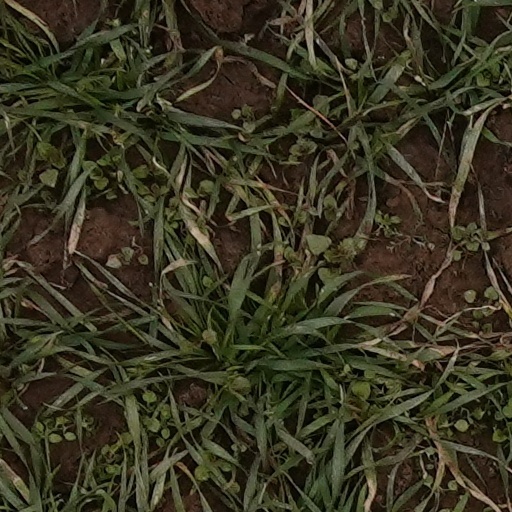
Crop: wheat